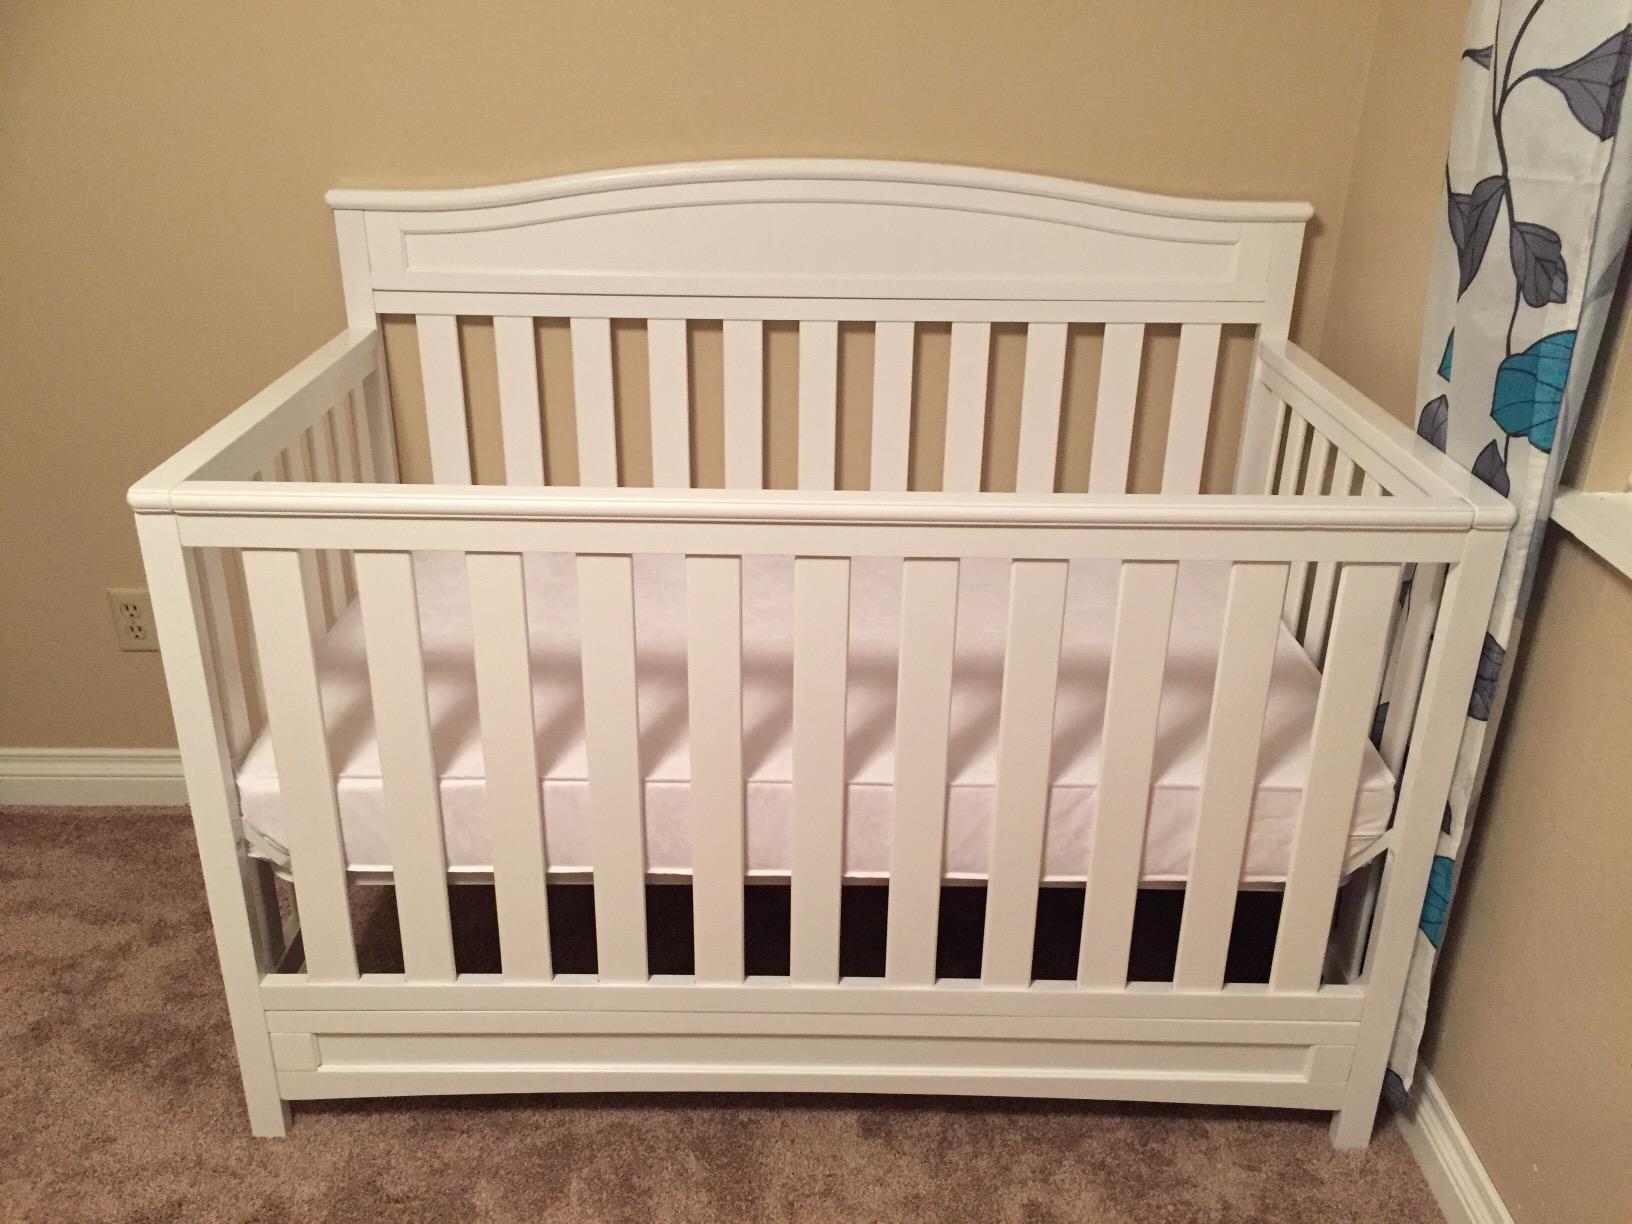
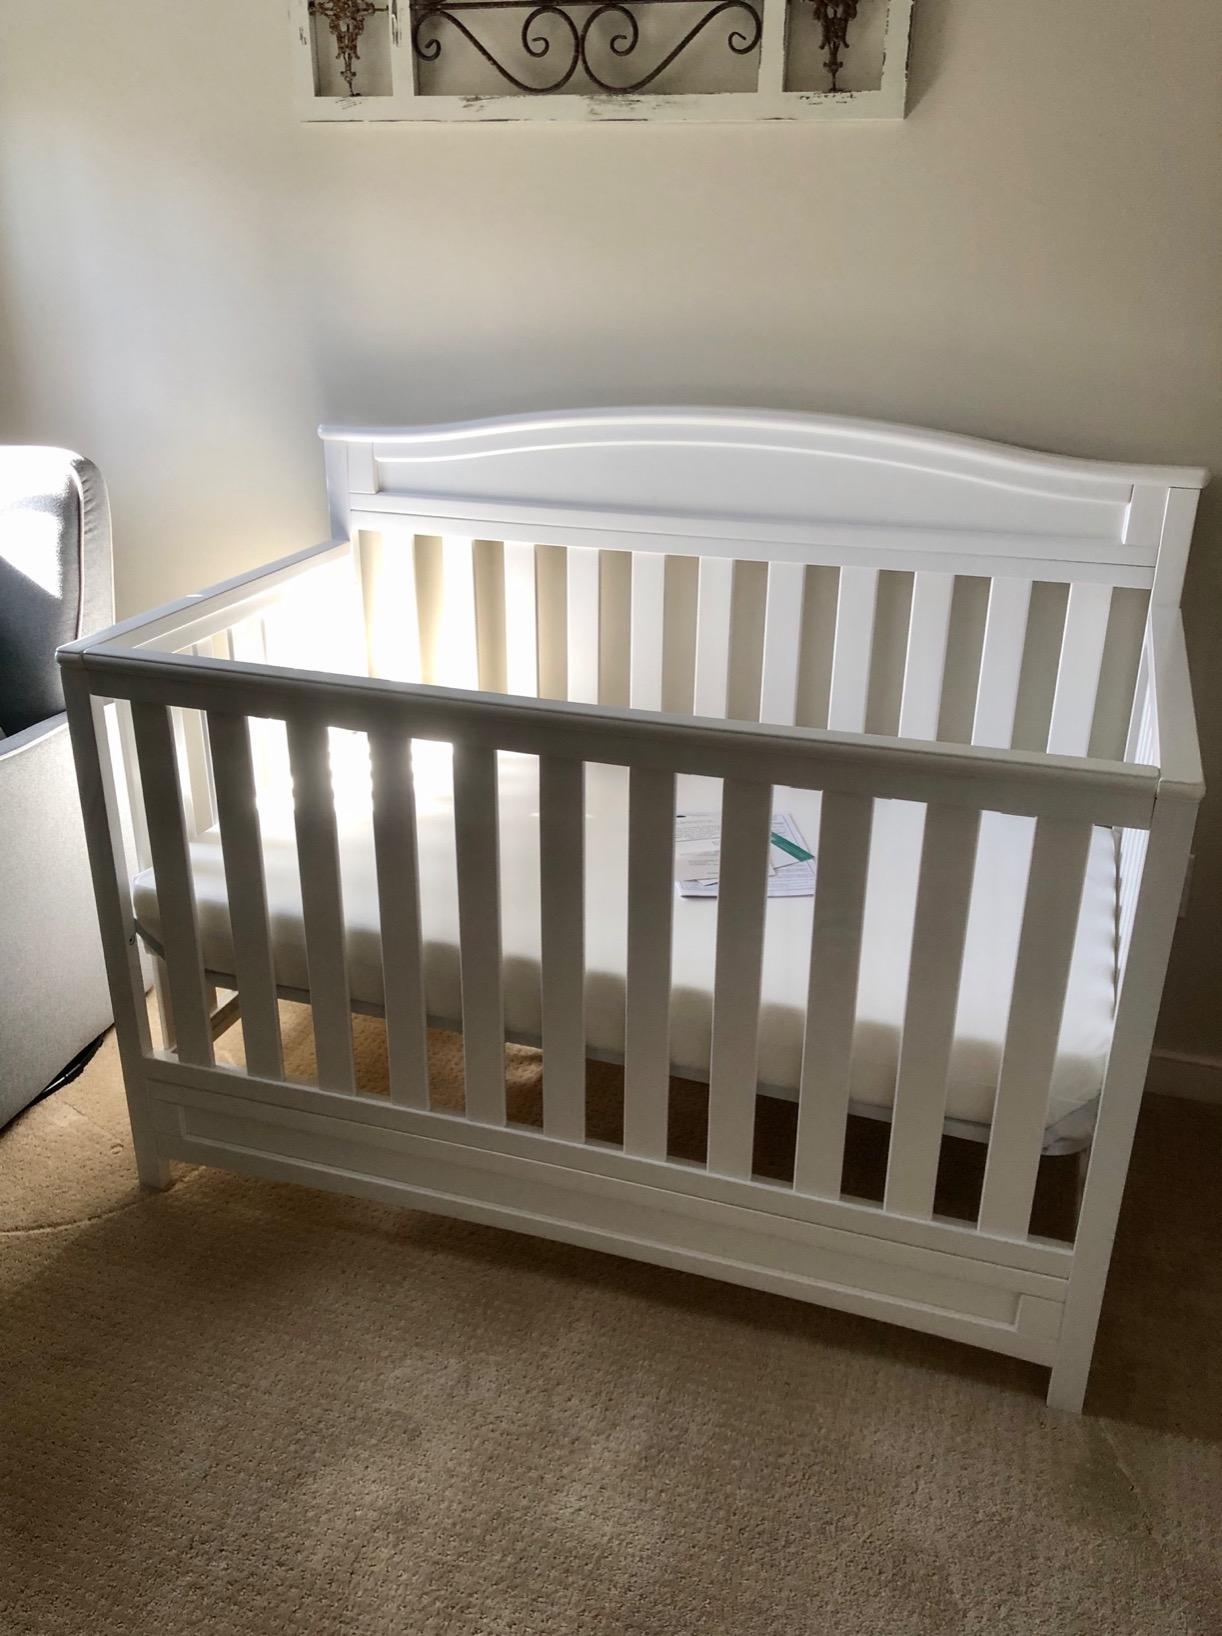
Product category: products_crib
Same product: yes